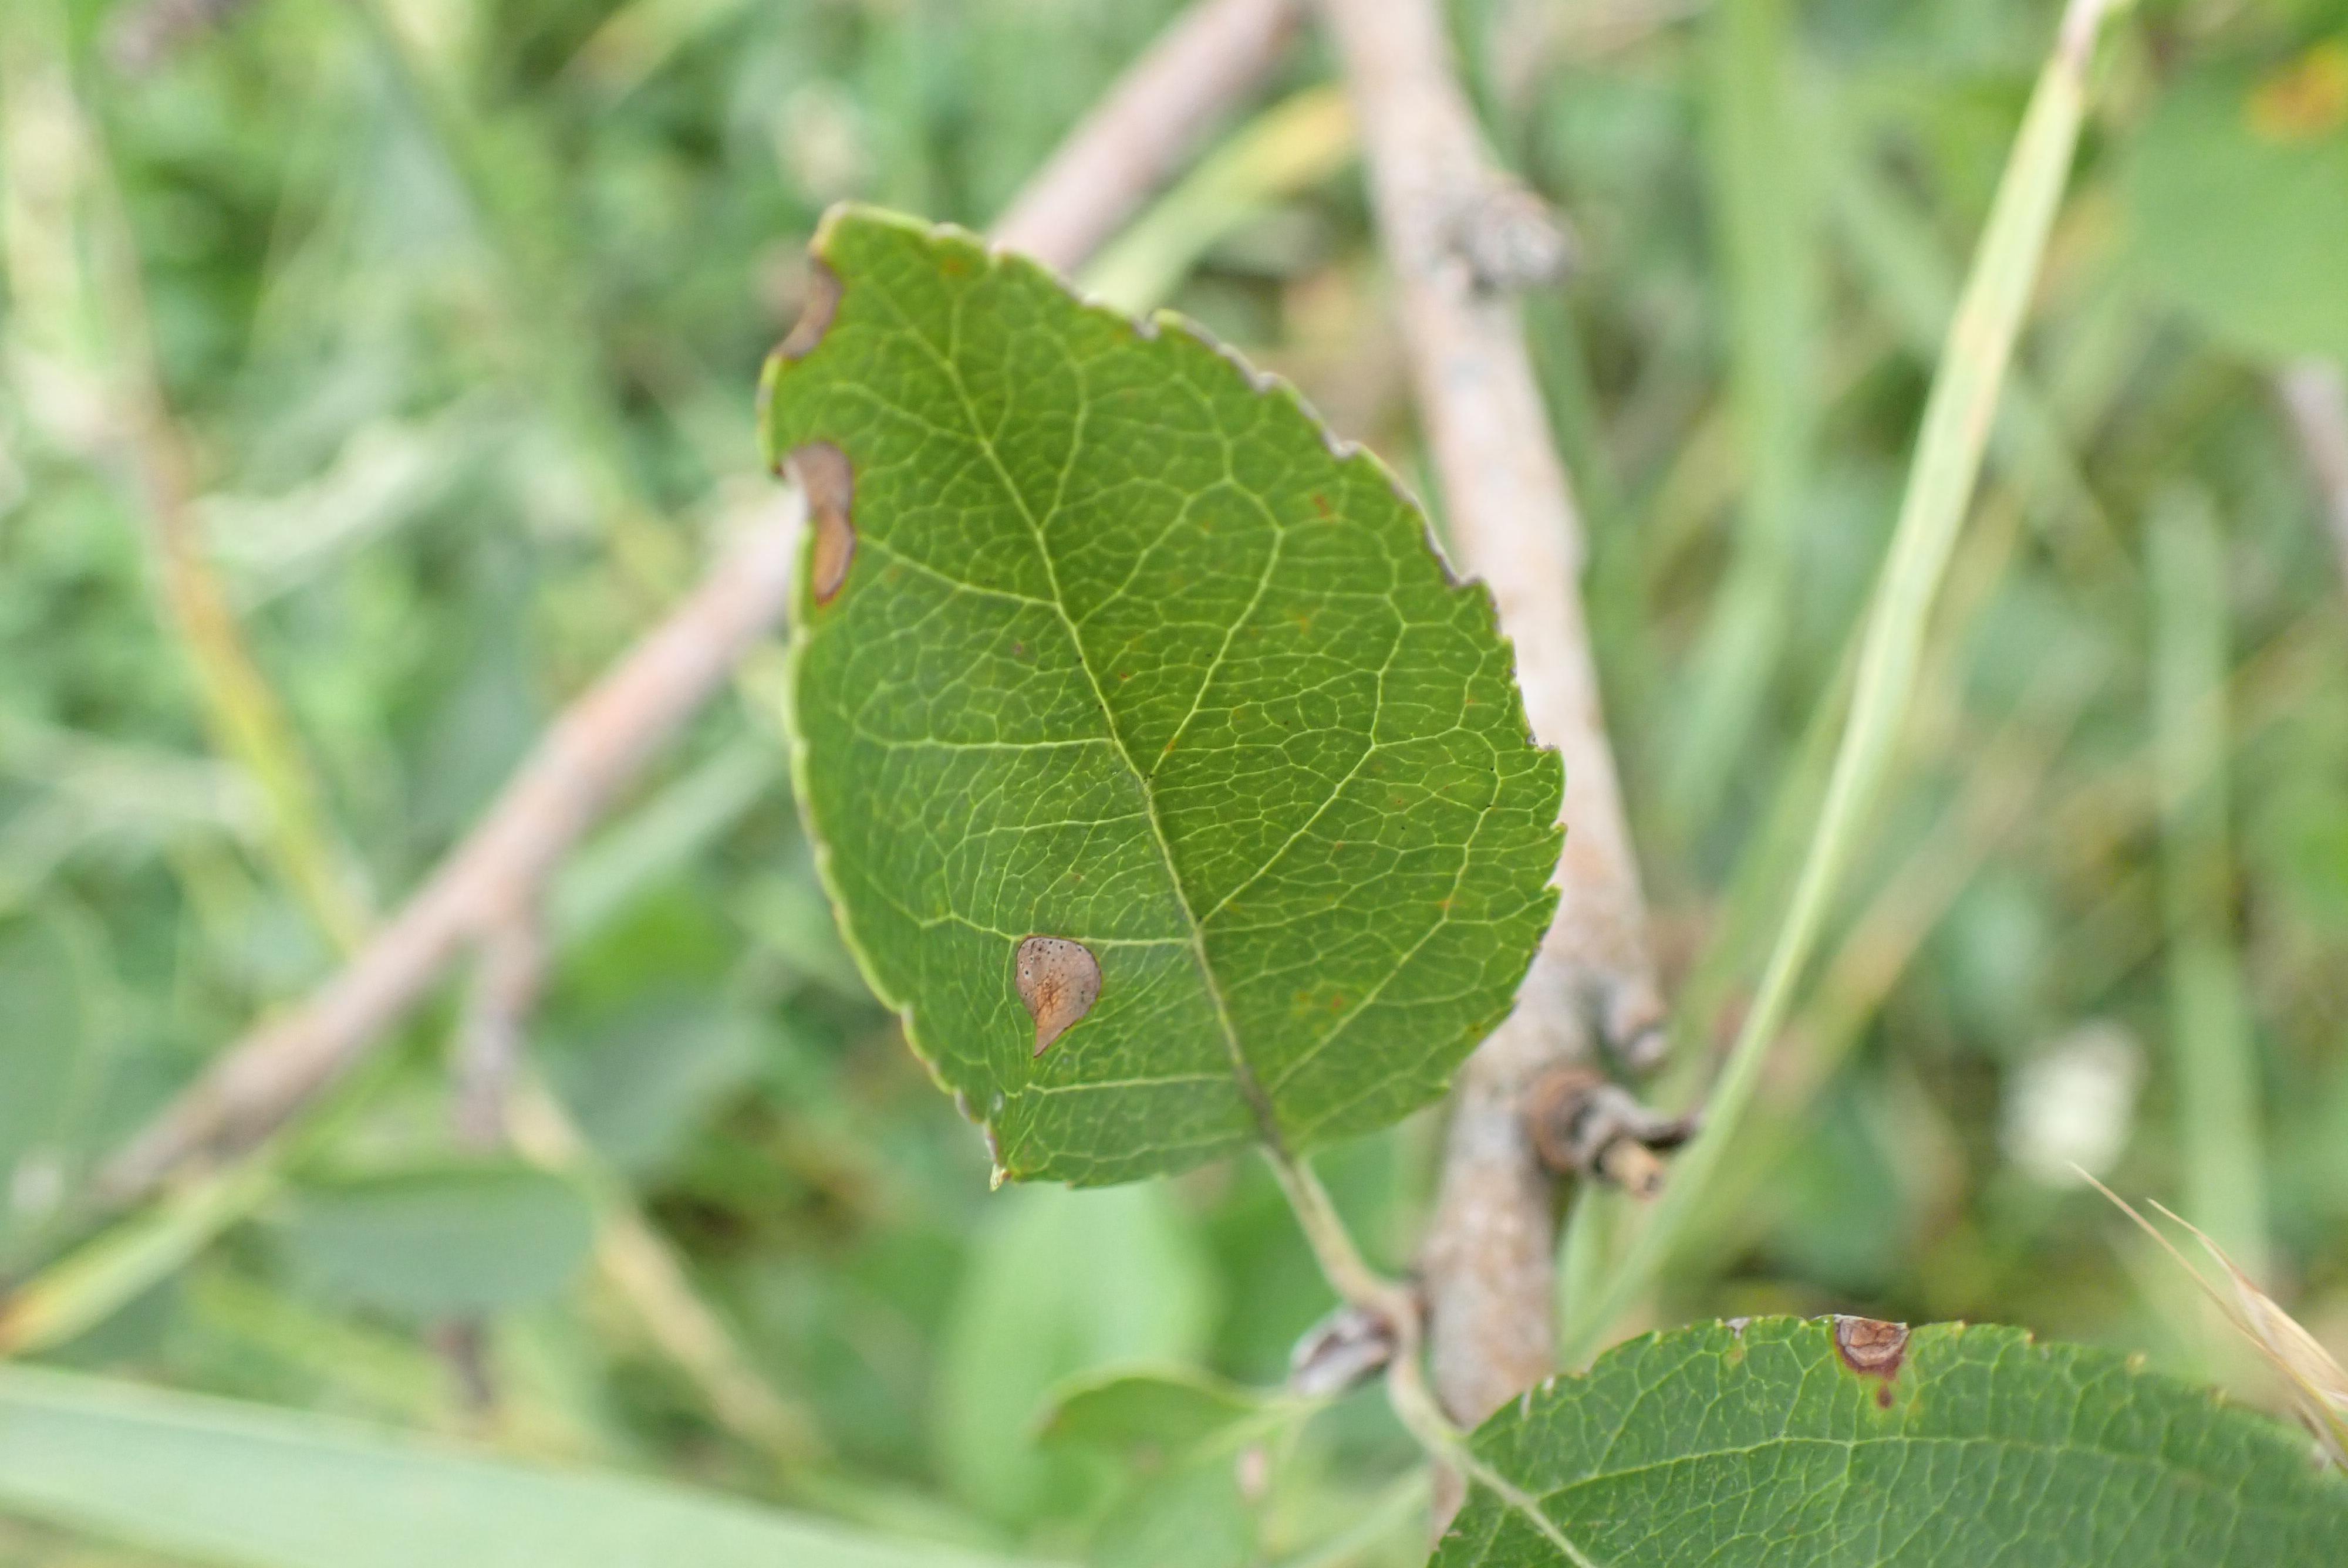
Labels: frog_eye_leaf_spot